Stefan Janus

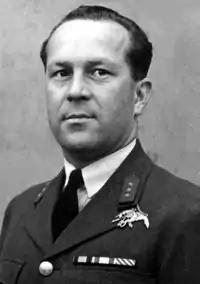
Stefan Janus

Stefan Janus (22 March 1910 – 11 November 1978), DSO, DFC was a Polish fighter ace of the Polish Air Force in World War II with 6 confirmed kills.